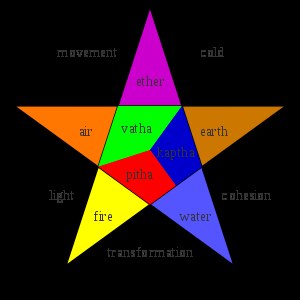
Ayurveda
Ayurvedas principper
Ayurveda er en form for alternativ behandling, der har været brugt indenfor hinduismen. Der findes tre forskellige elementer indenfor ayurveda. Det er henholdsvis Pitta, Vata og Kapha. Pitta er ild som er forbundet med synet. Vata er rum og luft som er forbundet med hørelsen og følesen. Kapha er vand og jord som er forbundet med smags og lugtesansen.